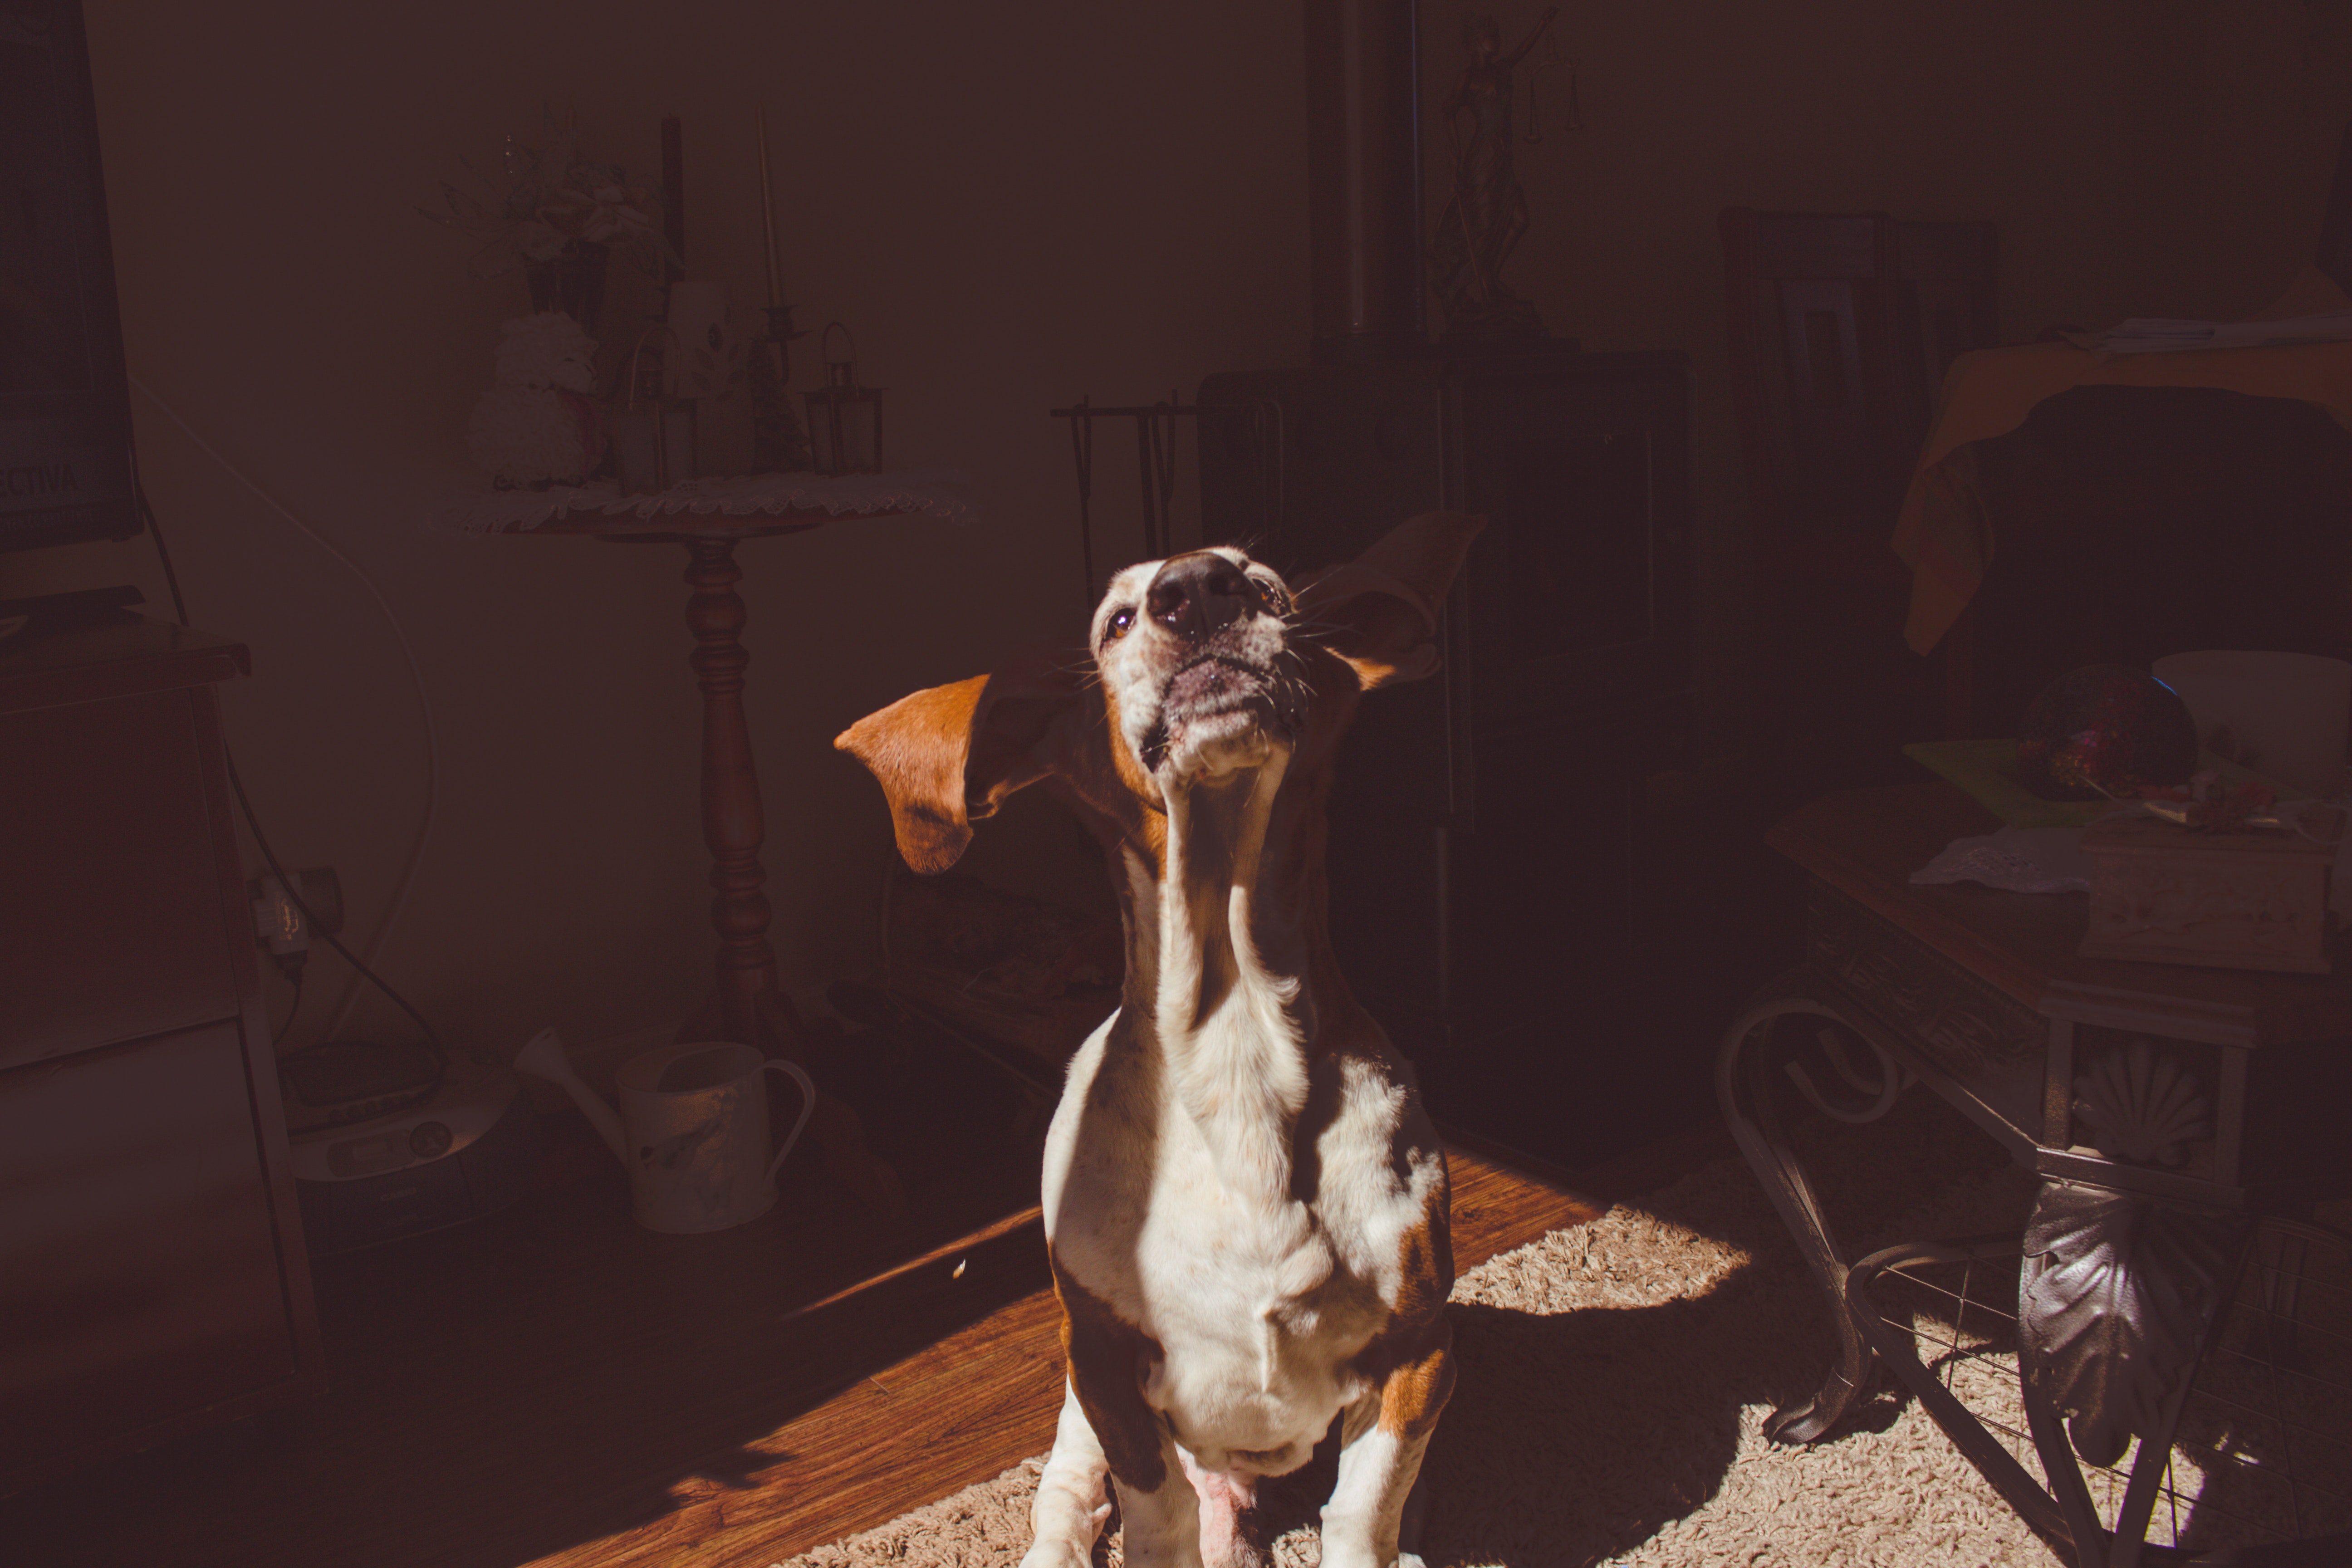
canidae, dog, snout, dog breed, fawn, greyhound, goat, italian greyhound, carnivore